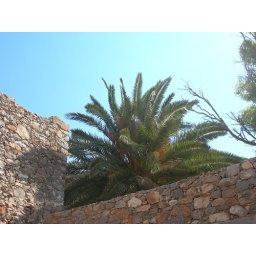
Overgrown plants in the remains of community houses on Spinalonga, Crete